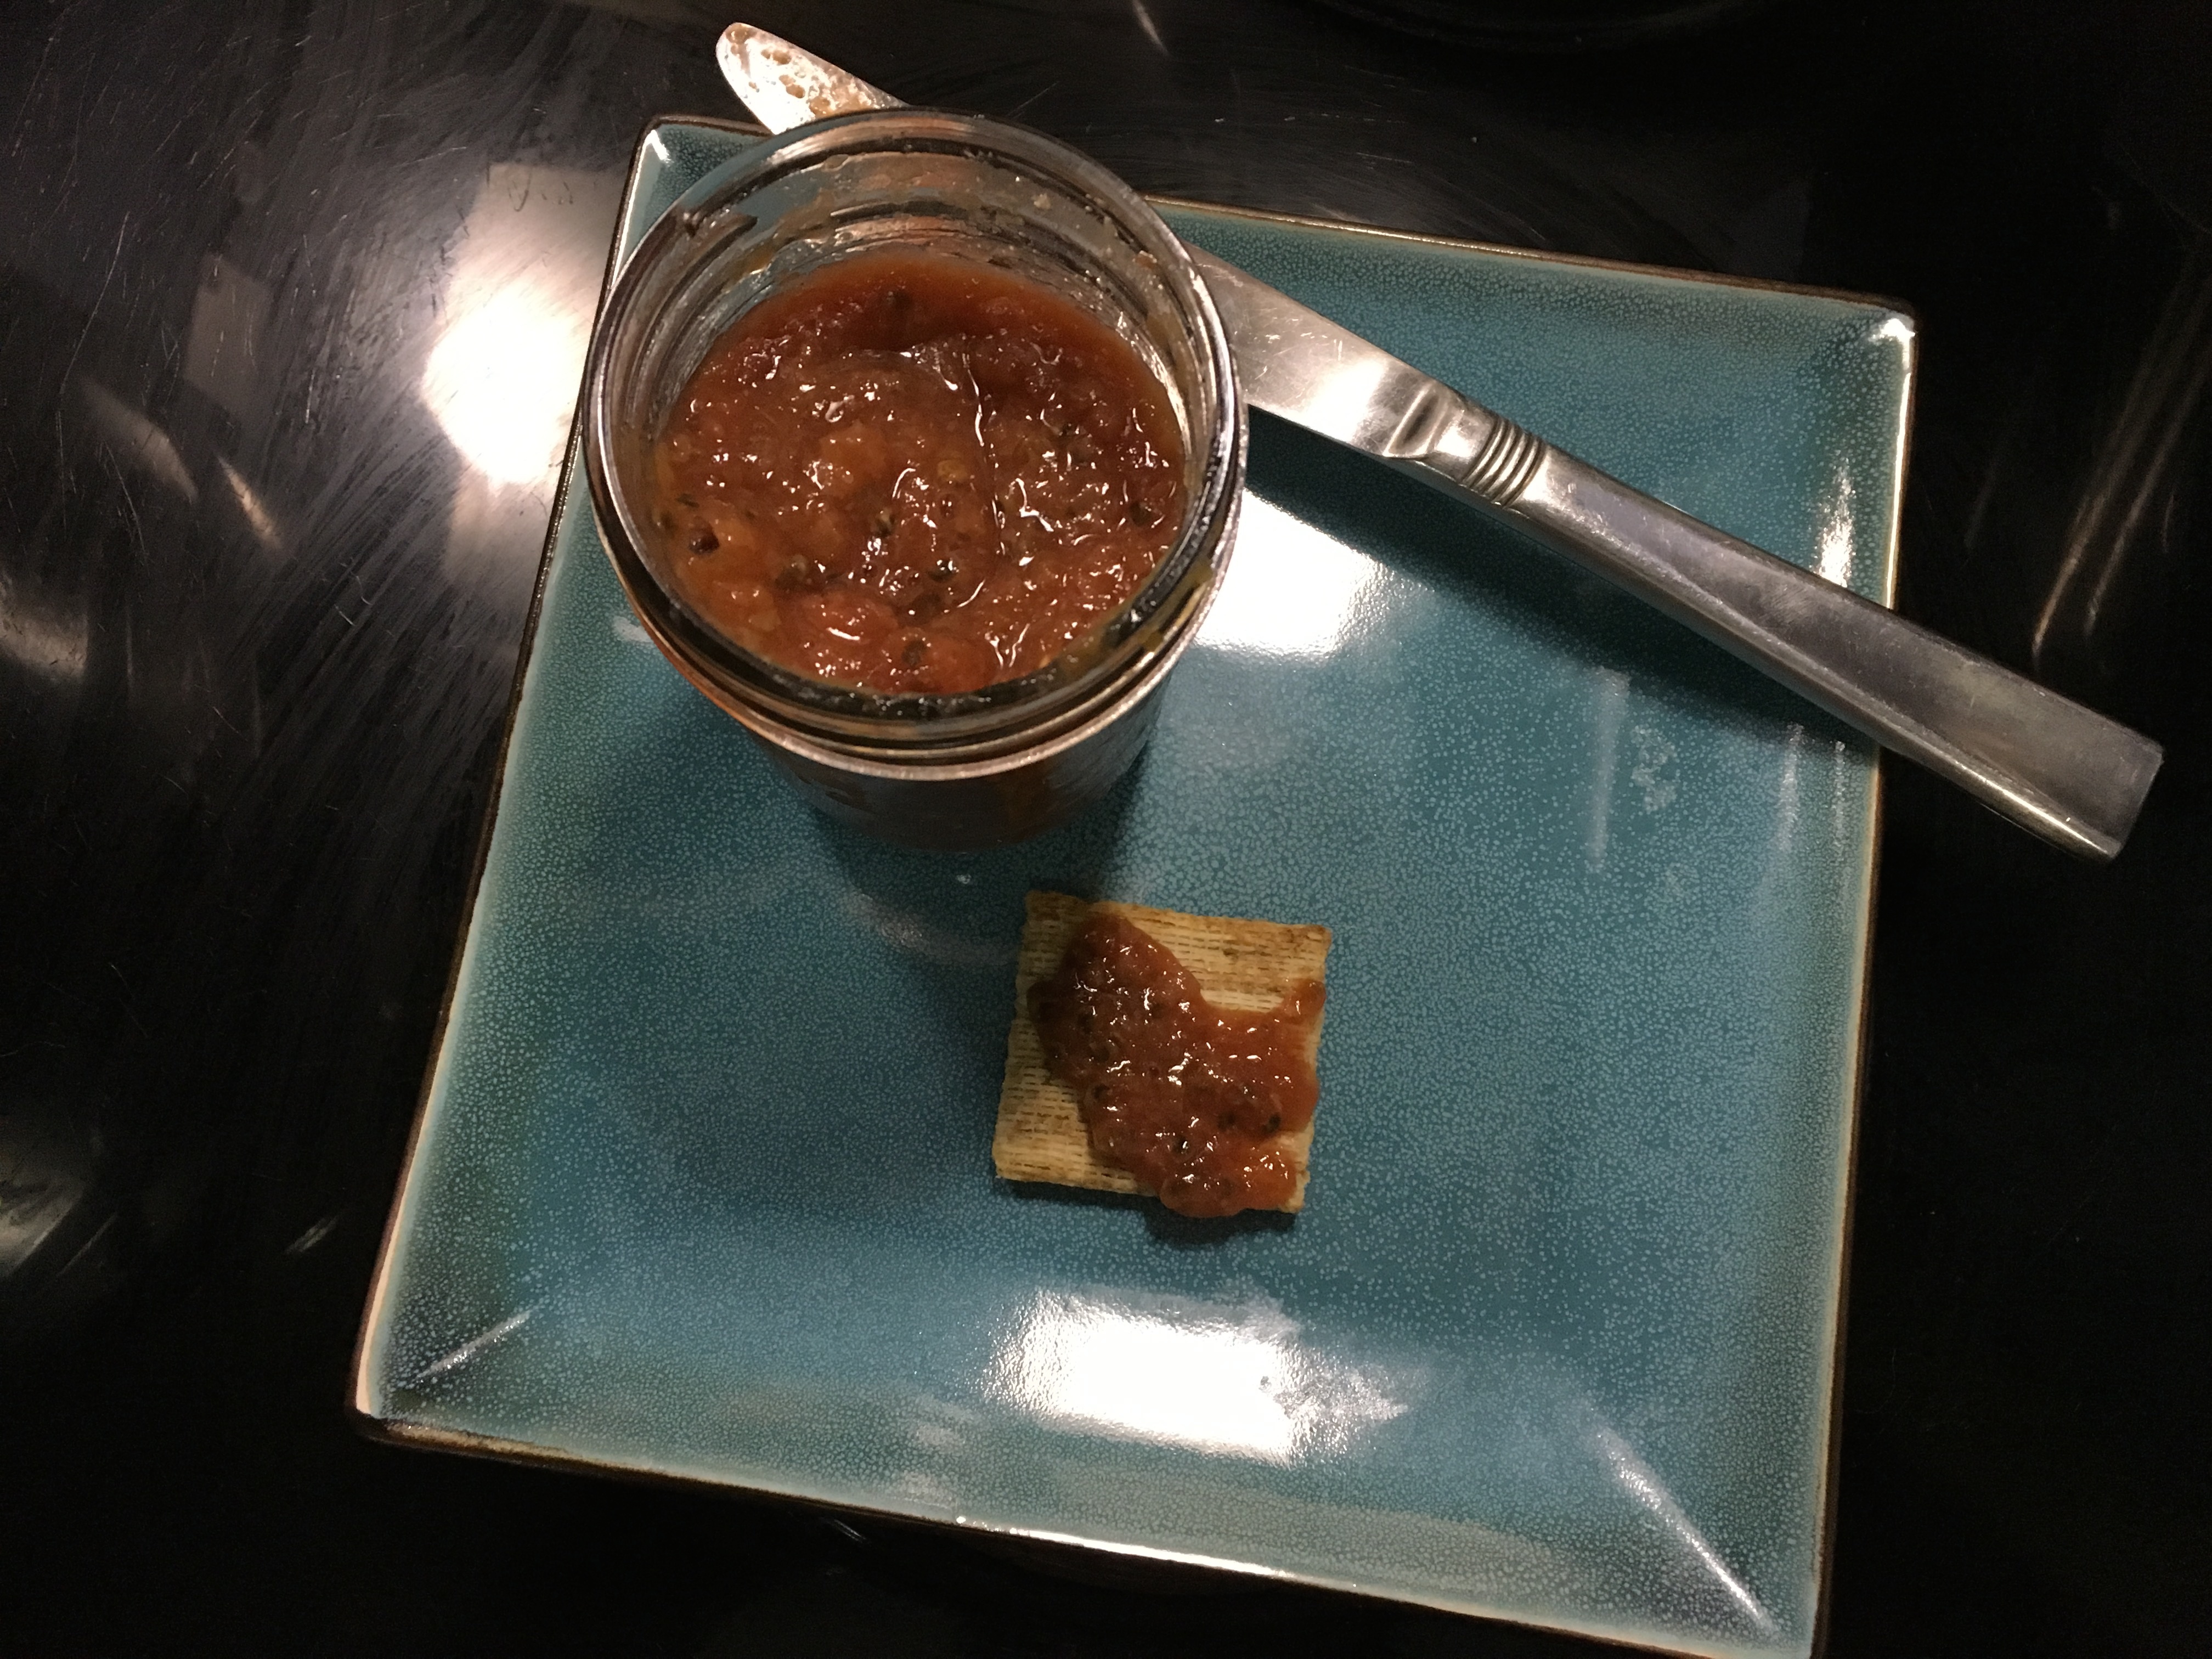
food, drink, chocolate, dessert, flavor